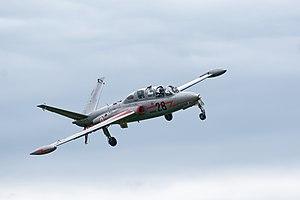
Version navalisée du Fouga CM-170 ""Magister"", avec un train renforcé, un crosse d'appontage, et une verrière coulissante (à ouvrir avant l'appontage pour pouvoir abandonner l'appareil en cas de crash)"
Le Fouga CM-175 Zéphyr est un avion d'entraînement militaire biplace en tandem ayant servi dans l'aéronavale française de 1959 à 1994. Il fut développé à partir du Fouga CM-170 Magister dont il diffère sur certains points :